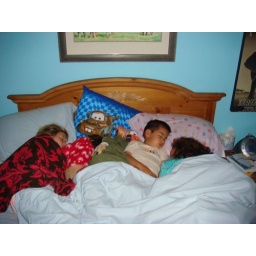
4 in the bed 1 on the floor